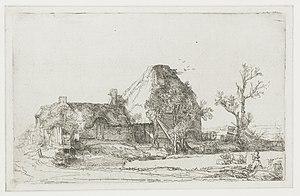
Lors de son second séjour à Amsterdam, Rembrandt accueille dans son atelier de nombreux élèves, dont la liste des plus connus et avérés comme y ayant étudié est présentée ci-dessous.